Soca music

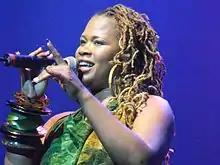
Claudette Peters is a soca music singer and songwriter.

Soca began its development in the early 1970s and grew in popularity throughout that decade. Soca's development as a musical genre included its fusion with calypso, kaiso, chutney, reggae, zouk, Latin, cadence, and traditional West African rhythms.